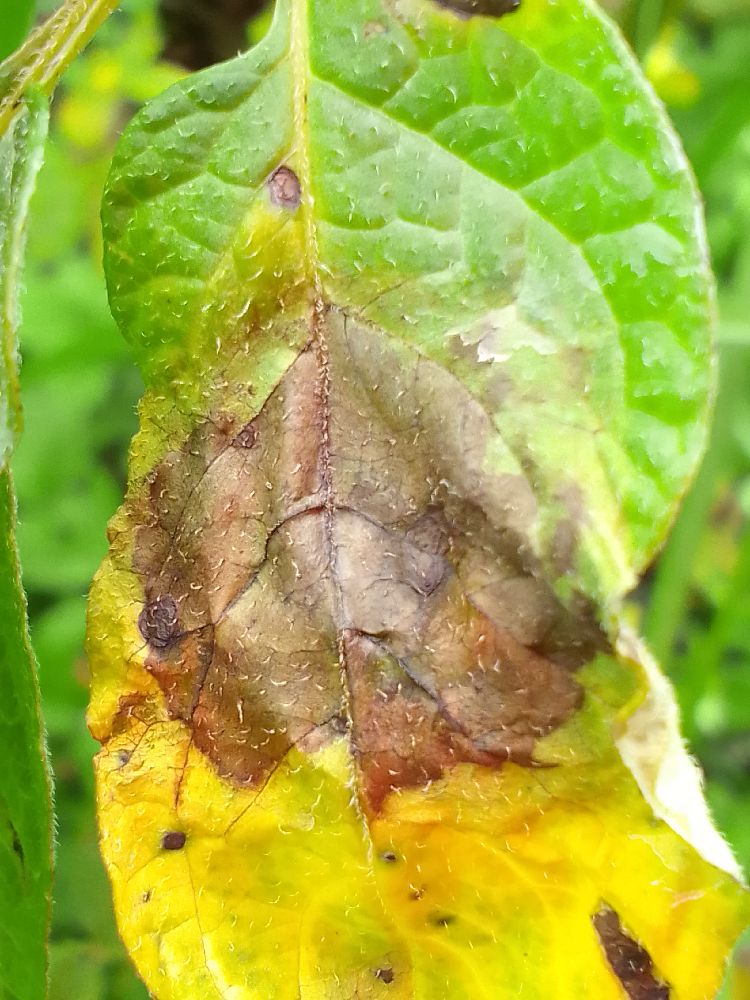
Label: Late blight